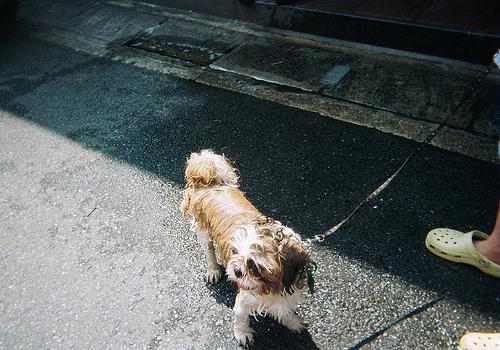
Shih-Tzu